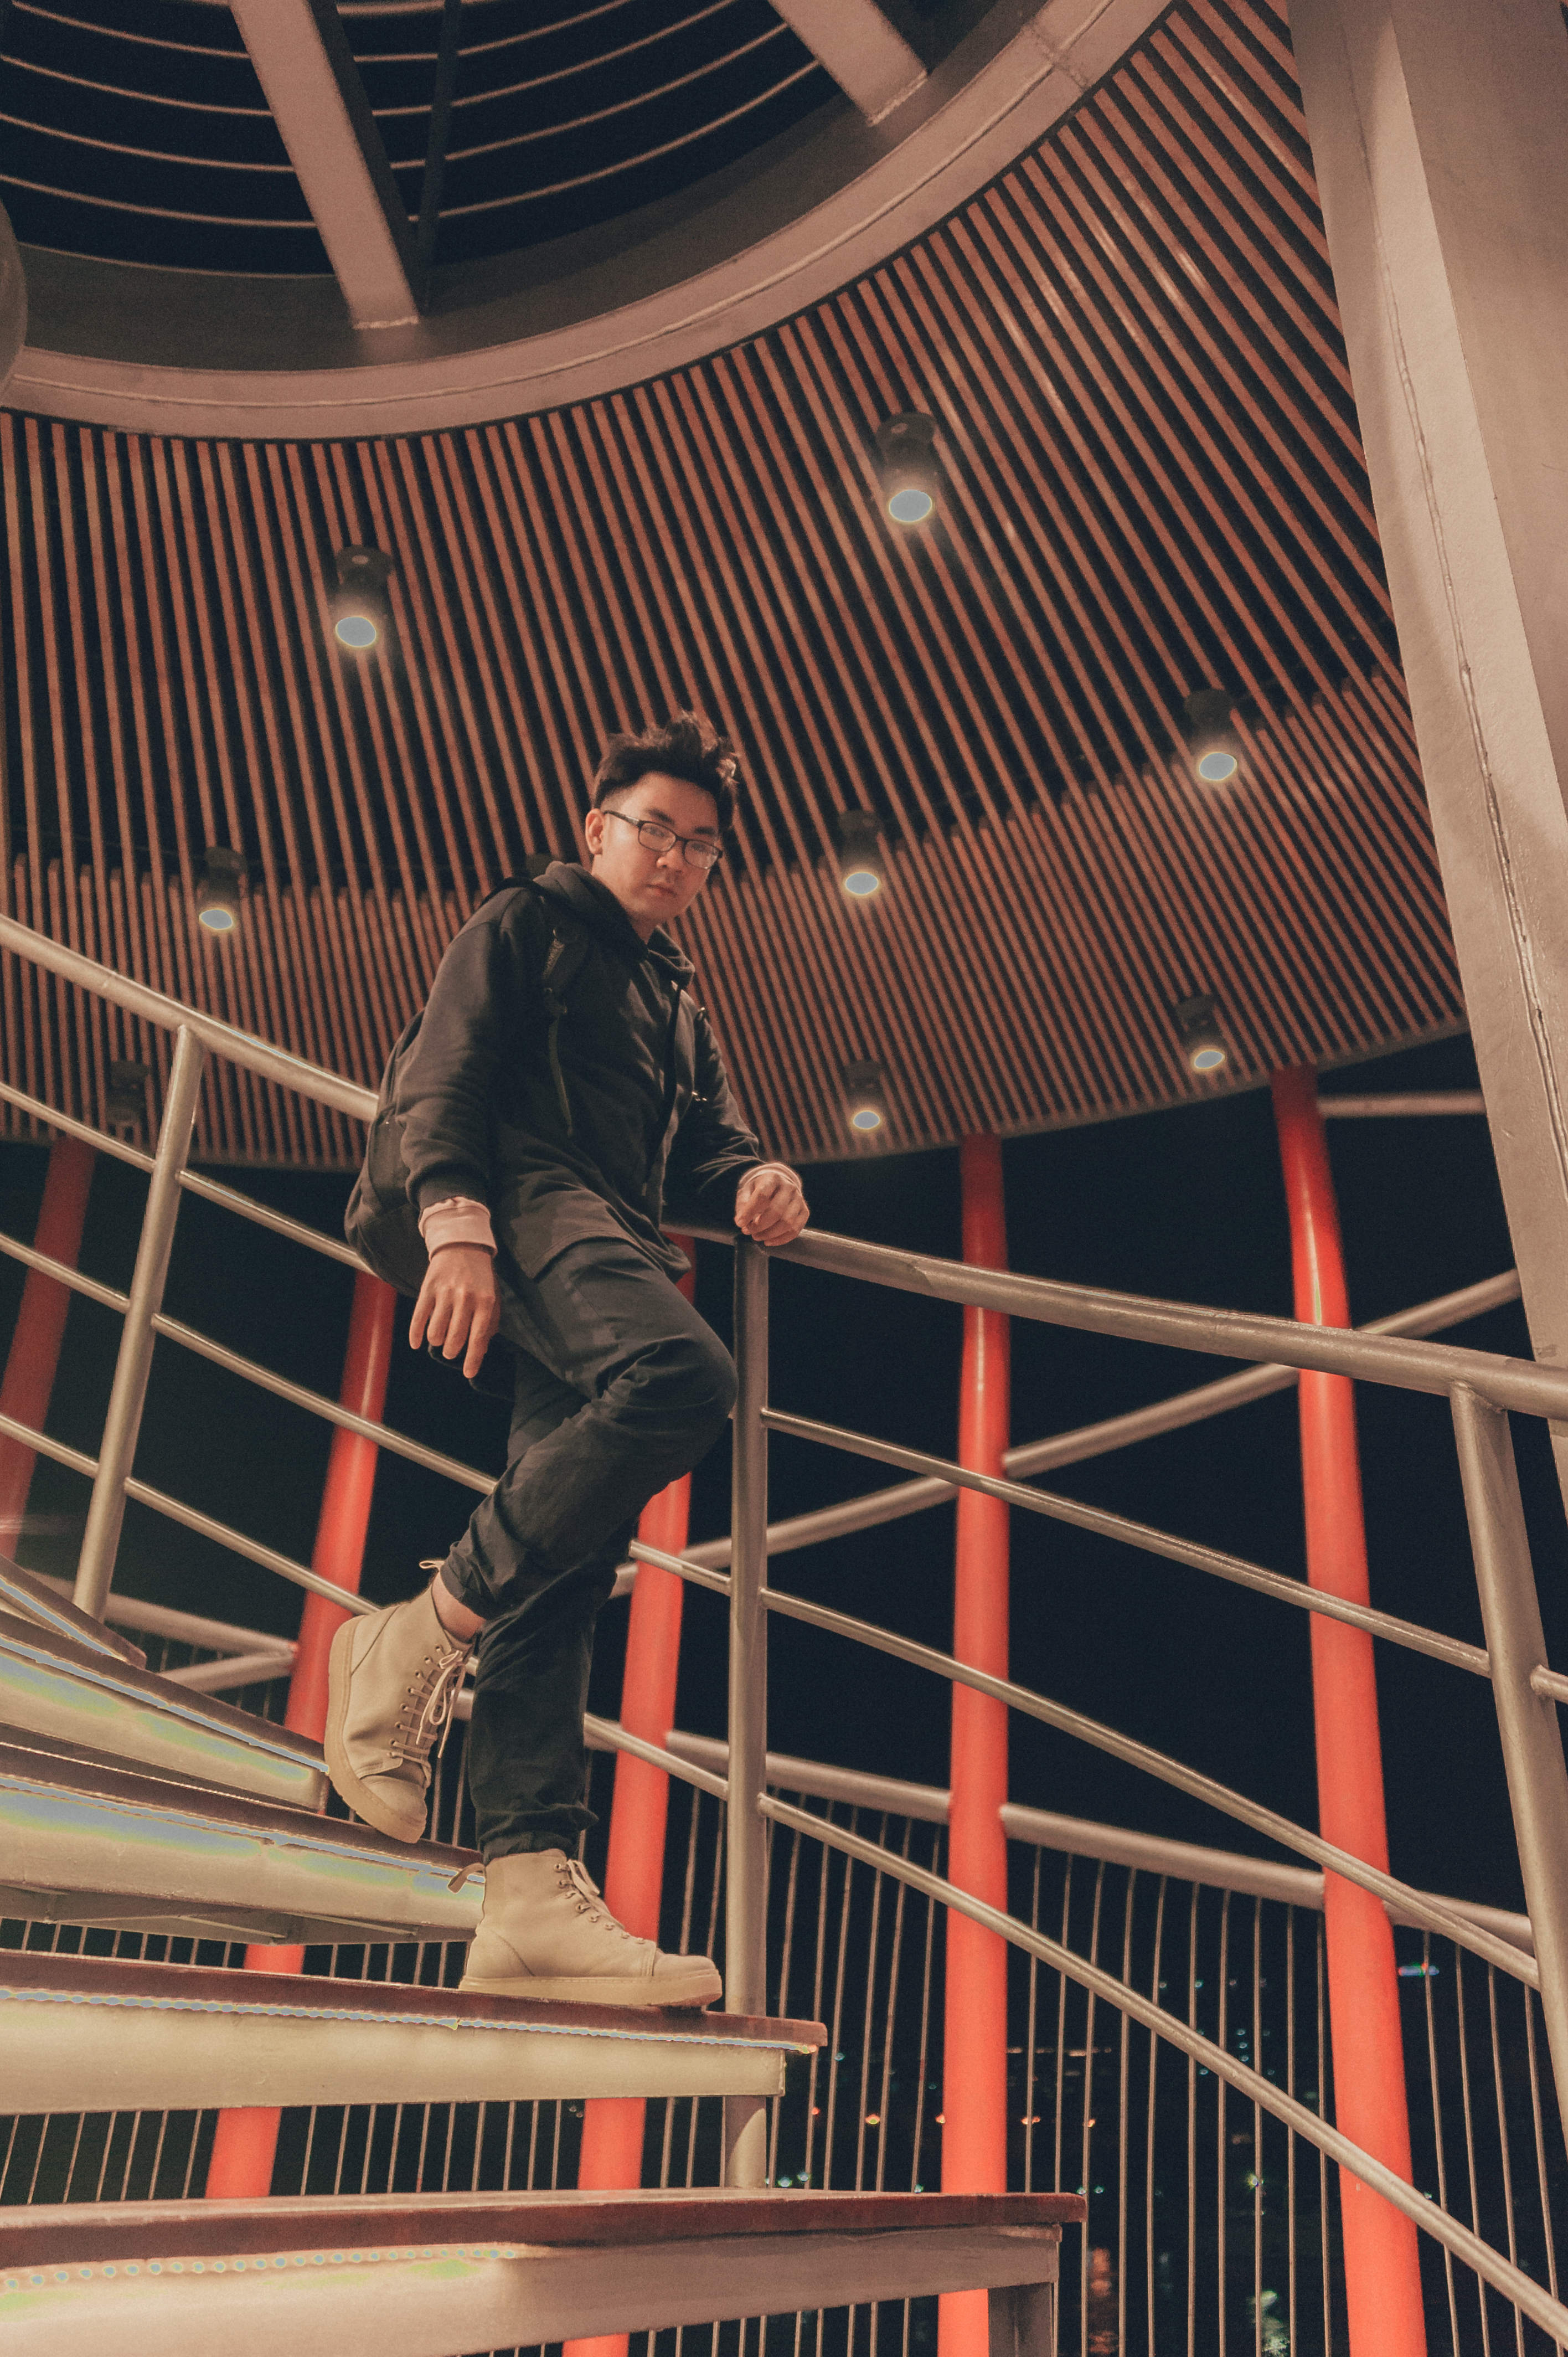
landscape, sunlight, sky, travel, happy, building, material, technology